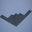
Label: airplane